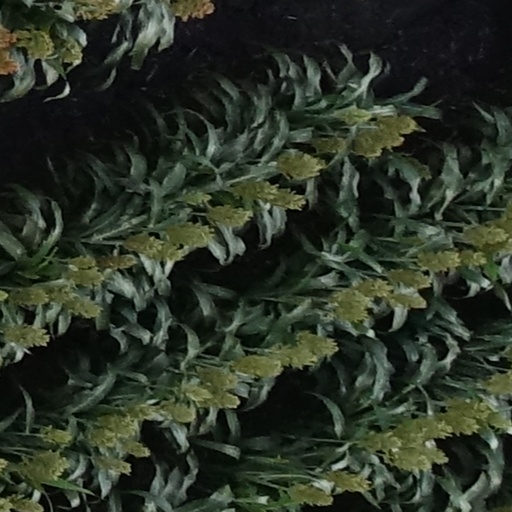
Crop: sorghum